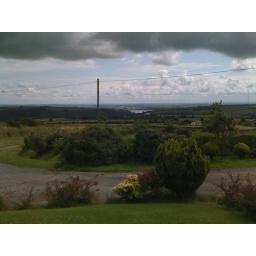
View over to Llys-y-Fran from our B&amp;amp;B bedroom window :)